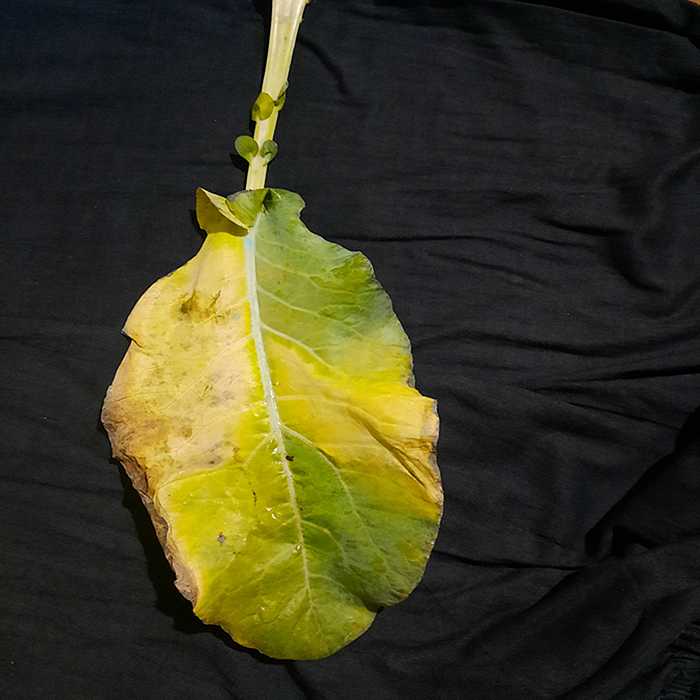
Plant: Cauliflower
Label: Black Rot